Alpina B4

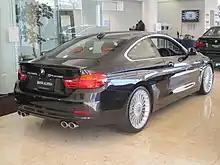
Alpina D4

The D4 is the diesel variant of the B4. Based on the 435d, the N57 turbo diesel inline-6 engine found in the donor car was slightly modified by introducing a new intercooler and a different engine ECU mapping. These modifications allowed the engine to generate at 4,000 rpm and of torque between 1,500 rpm and 3,000 rpm. The engine is mounted to the same 8-speed automatic transmission as utilized in the B4. The D4 like the B4 is available in coupé and convertible body styles, with the convertible weighing more than the coupé. The D4 is equipped with an Akrapovič stainless steel exhaust system with quad exhaust pipes. On the interior, burled Elm wood trim, adjustable heated front seats, dual zone climate control and Dakota leather trim are standard equipment. A heads-up display and an array of choices for the upholstery and trim are optional. The car also comes with automatic headlights and wipers. 20-inch multi-spoke alloy wheels and Alpina pinstriping on the exterior are also optional.